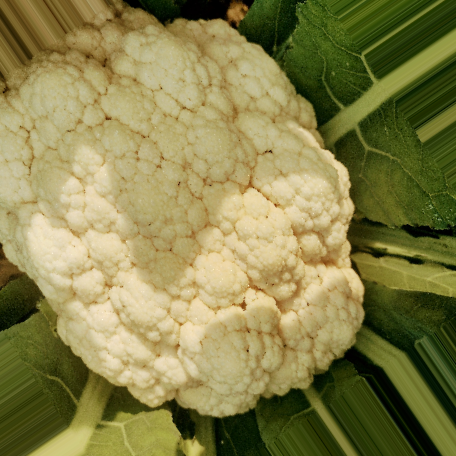
Label: Disease Free